Sumaira Abdulali

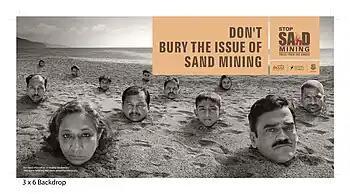
Coastal sand mining side event at CBD CoP11

The Police filed an FIR for attempted murder against the attackers. During case hearings at Mahad, she was threatened and intimidated by the accused.